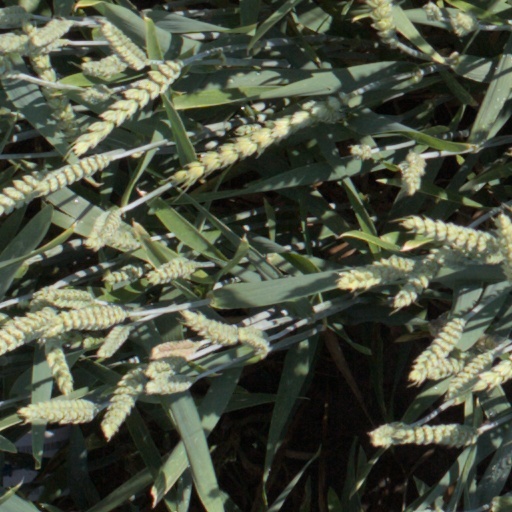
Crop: wheat